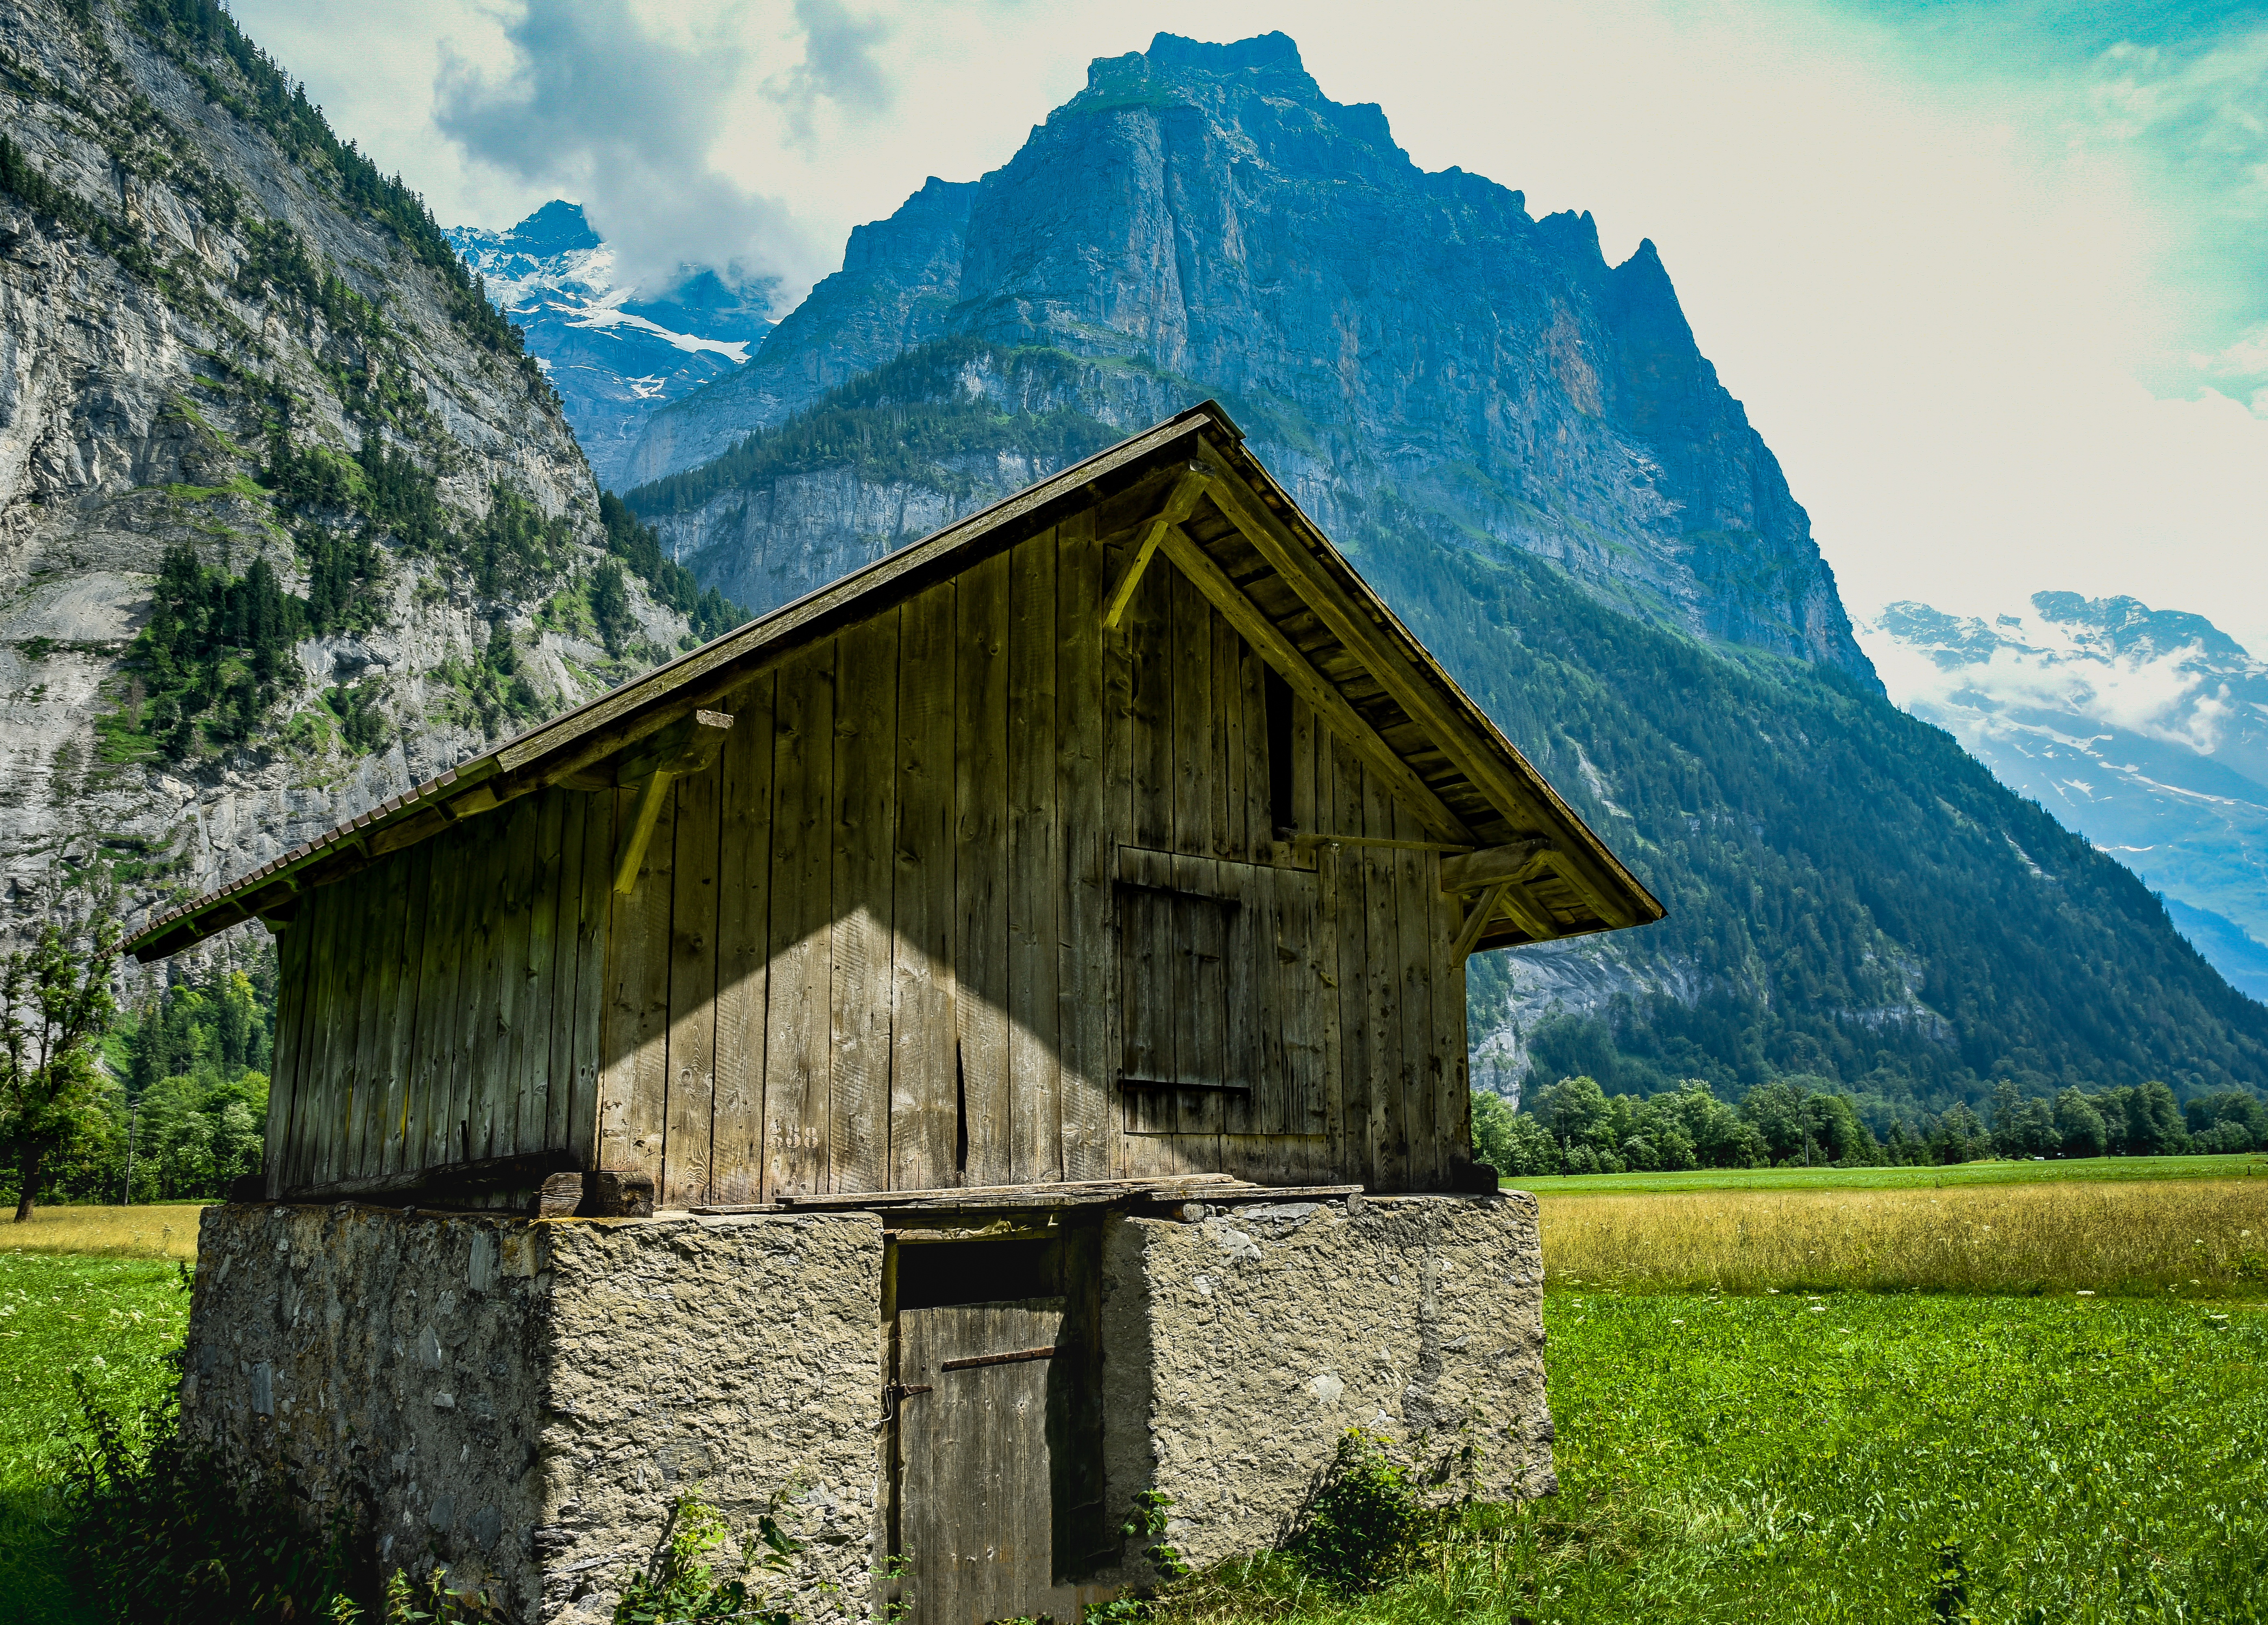
landscape, nature, mountain, hill, valley, mountain range, hut, village, highland, alps, rural area, geographical feature, mountainous landforms